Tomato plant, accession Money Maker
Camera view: horizontal (90 deg, fisheye); turntable rotation: 120 degrees
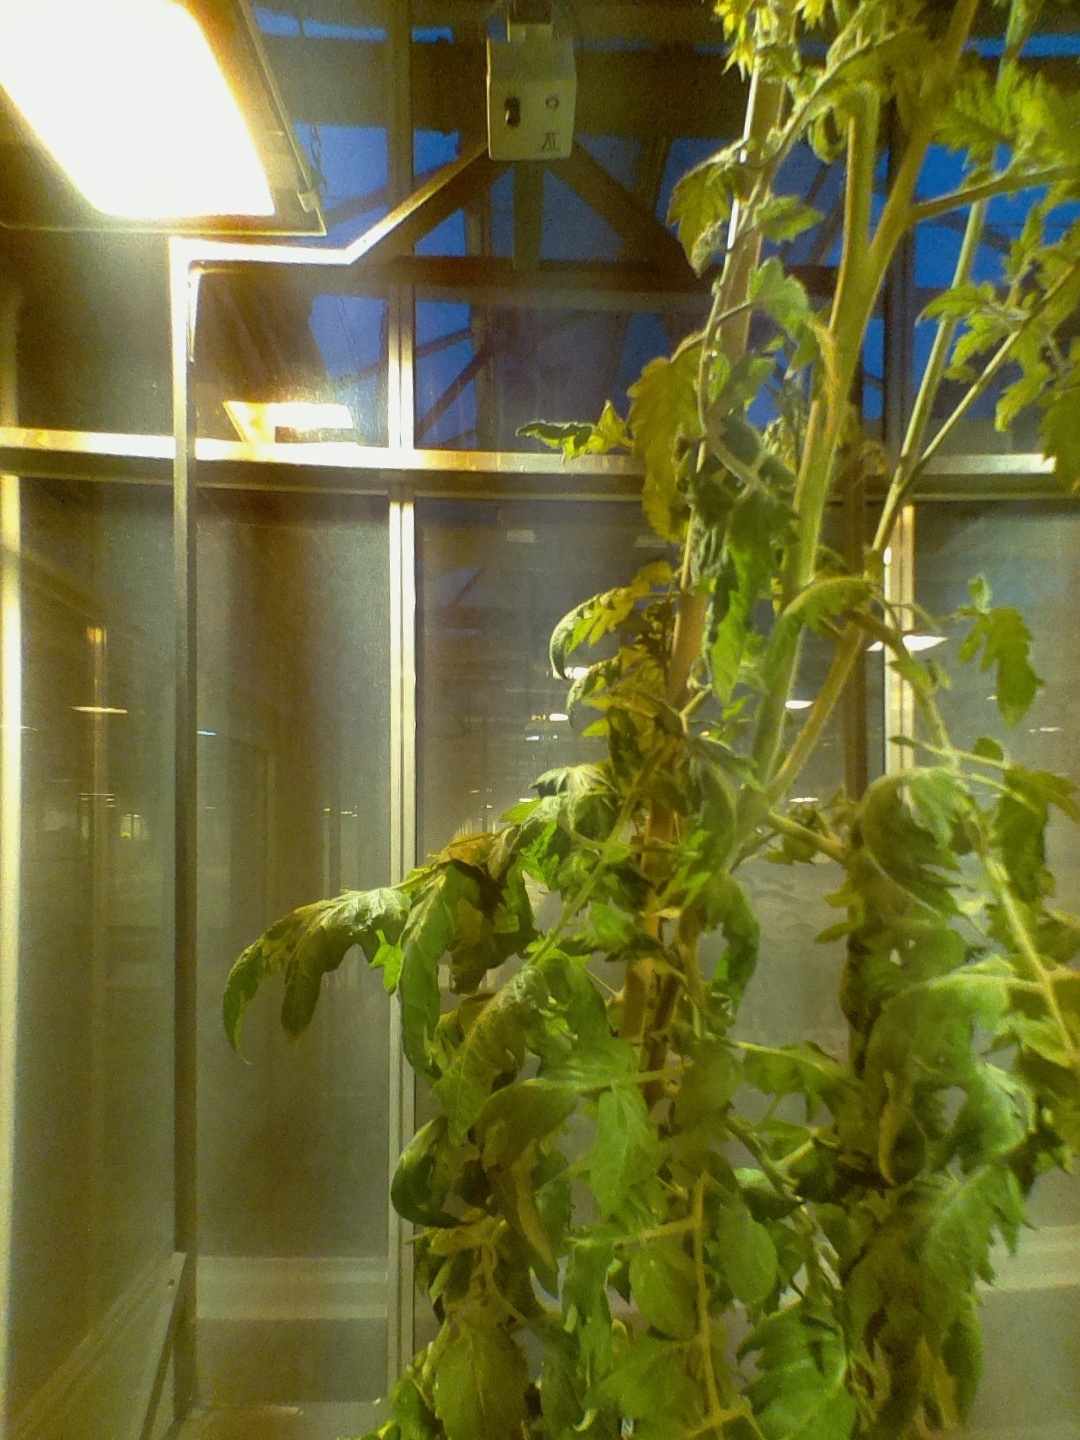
BBCH growth stage 72: 20%-30% of final fruit size